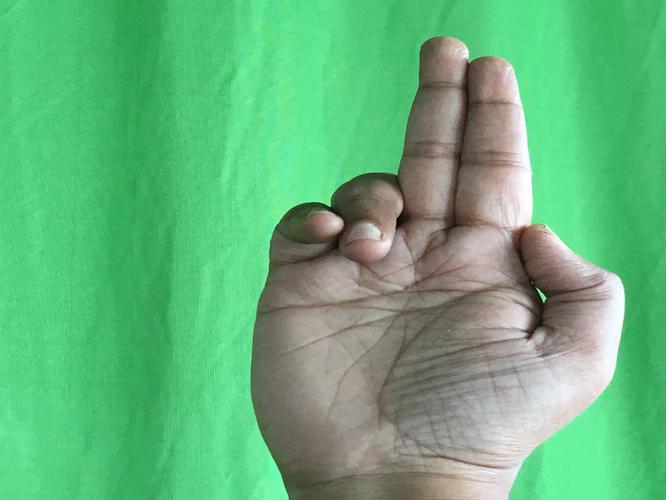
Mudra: Ardhapathaka
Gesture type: single_hand